Ferrari

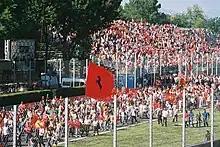
flying Prancing Horse flags at the 2003 Italian Grand Prix

Ferrari has produced a handful of concept cars such as the Modulo, Mythos, and Pinin. Some of these were quite radical and never intended for production, while others showed styling elements that were later incorporated into production models. Most of Ferrari's concept cars have been collaborations with design studio Pininfarina. The most recent concept car to be produced by Ferrari themselves was the 2010 Millechili.